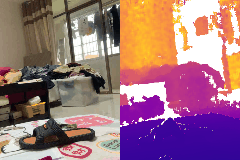
Label: shoe